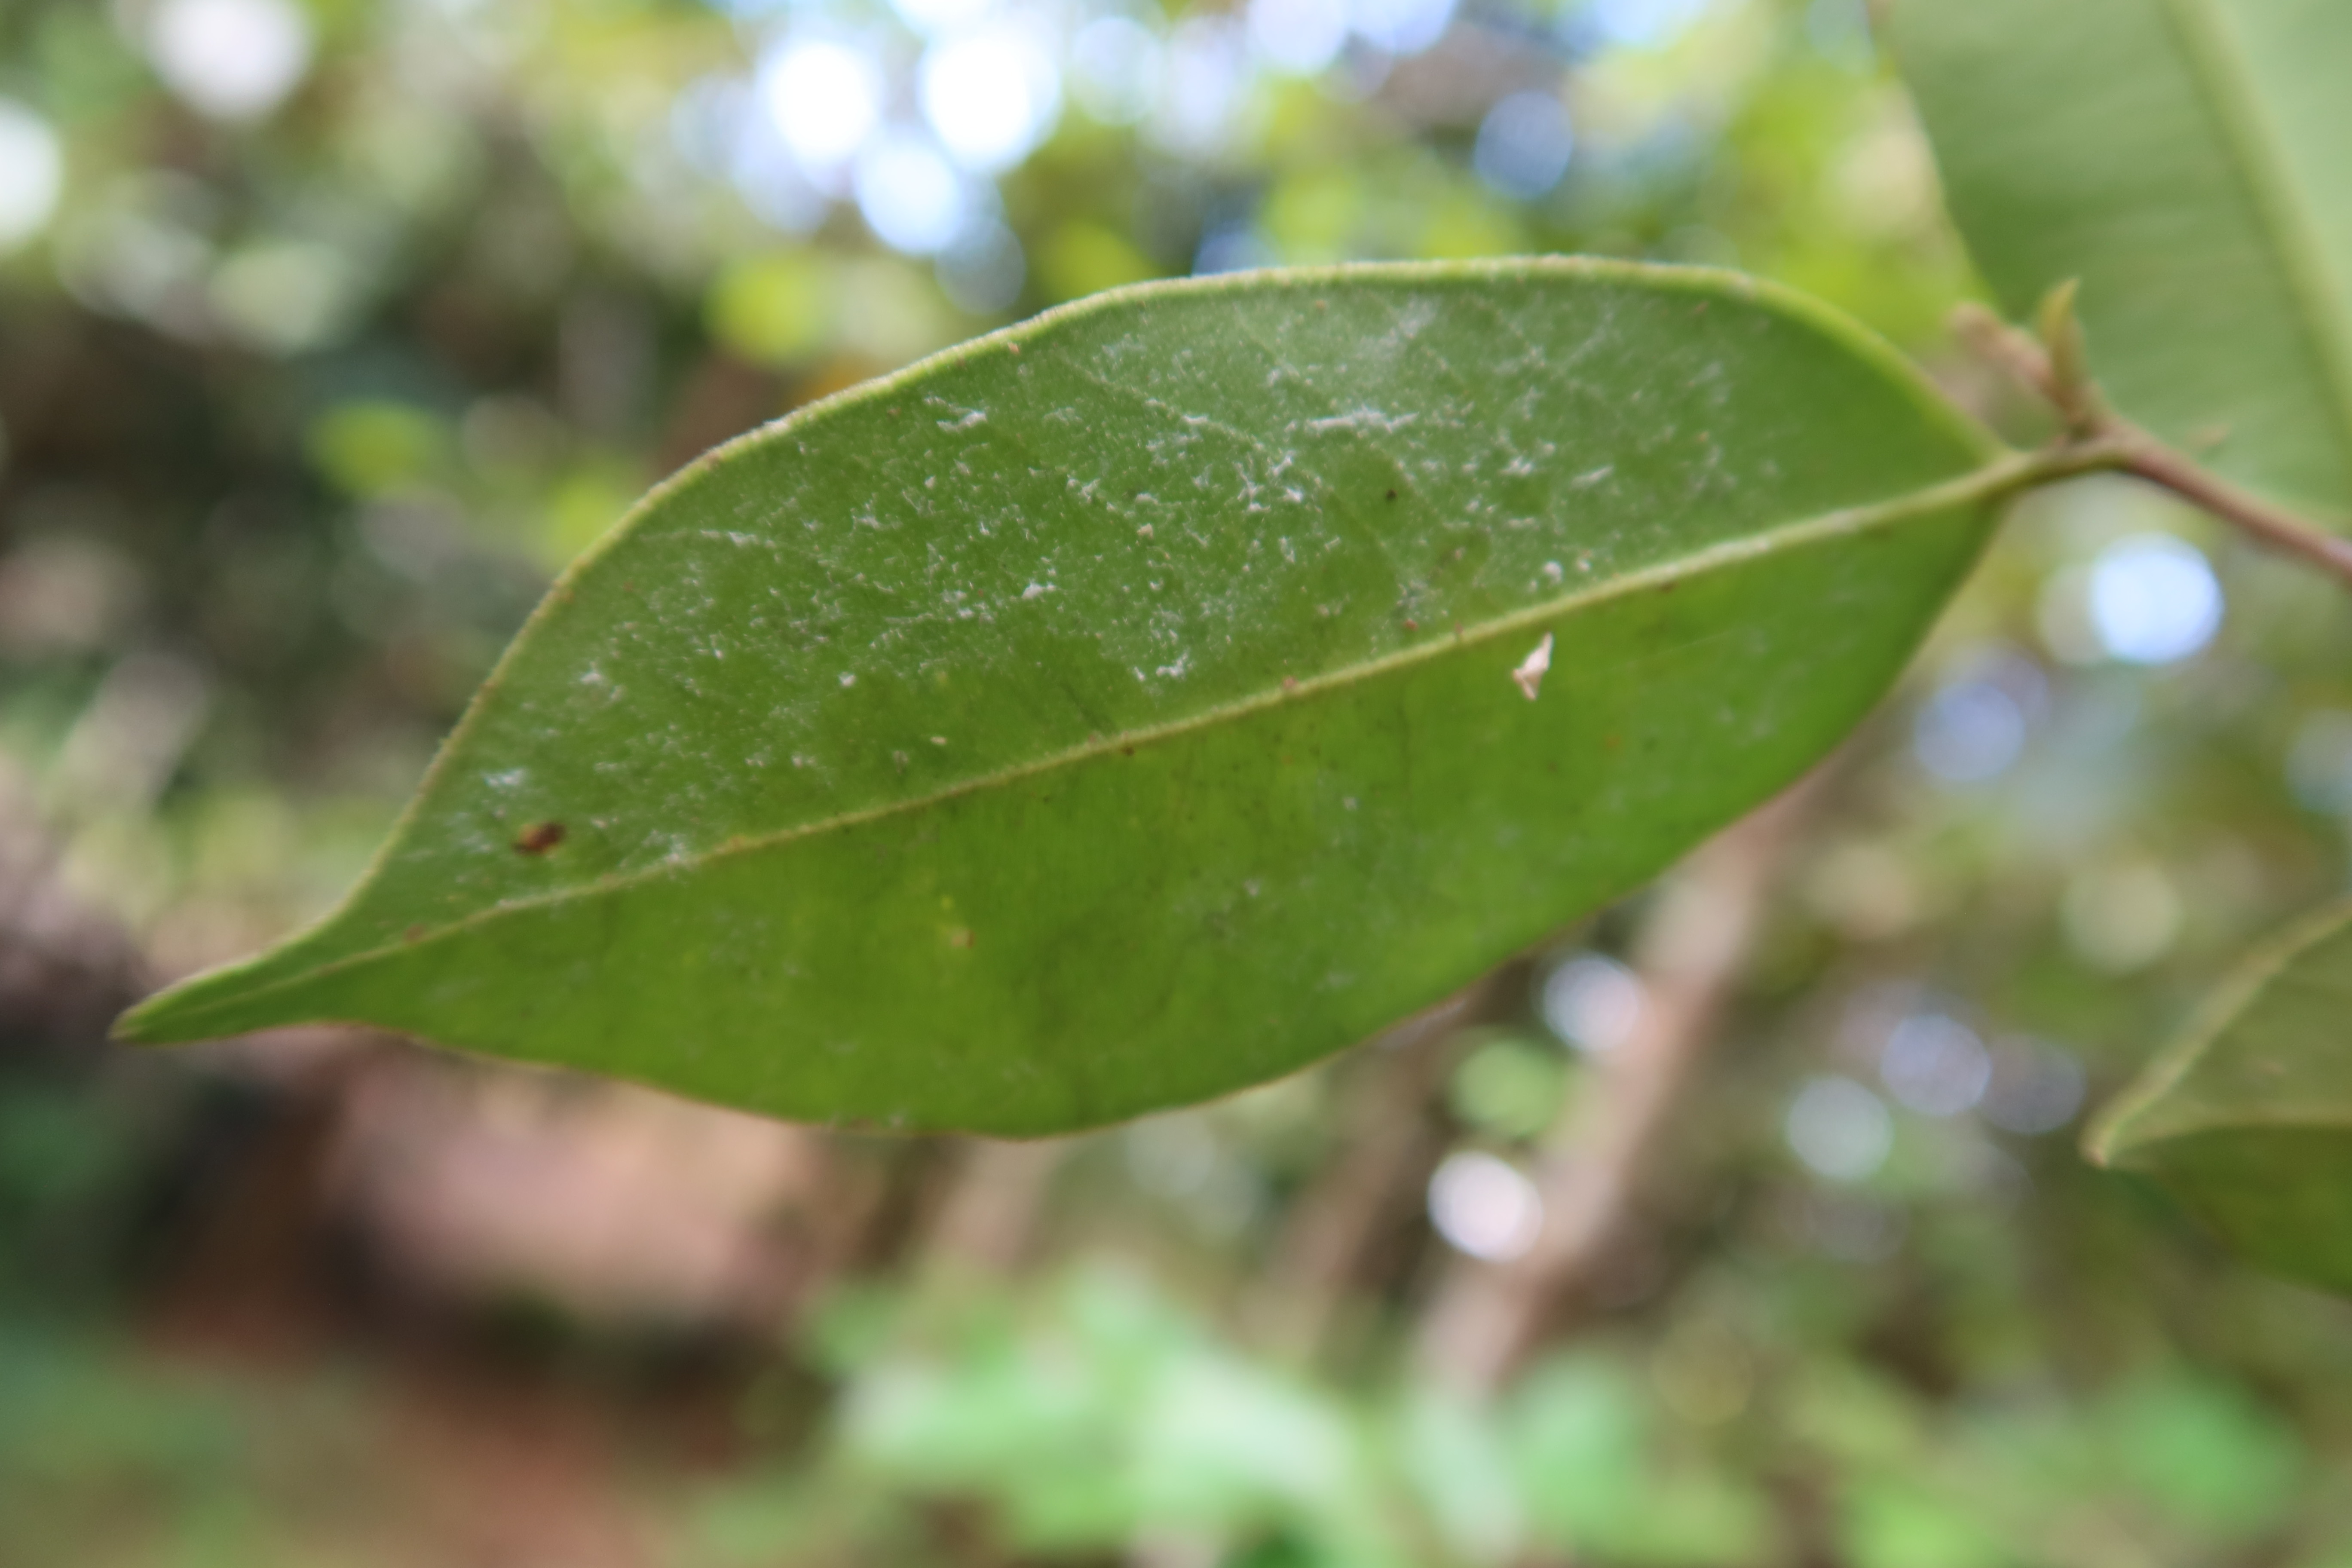
Label: Mealy bugs